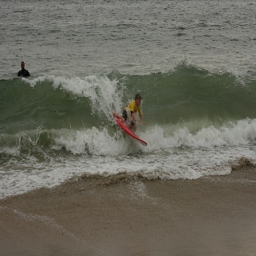
A man riding a wave on top of a surfboard.
an image of a man riding waves in the ocean
A young surfer riding a very nice wave to the shore.
A surfer is coming off the wave, ahead of it.
A person surfing on a surfboard in a wave.